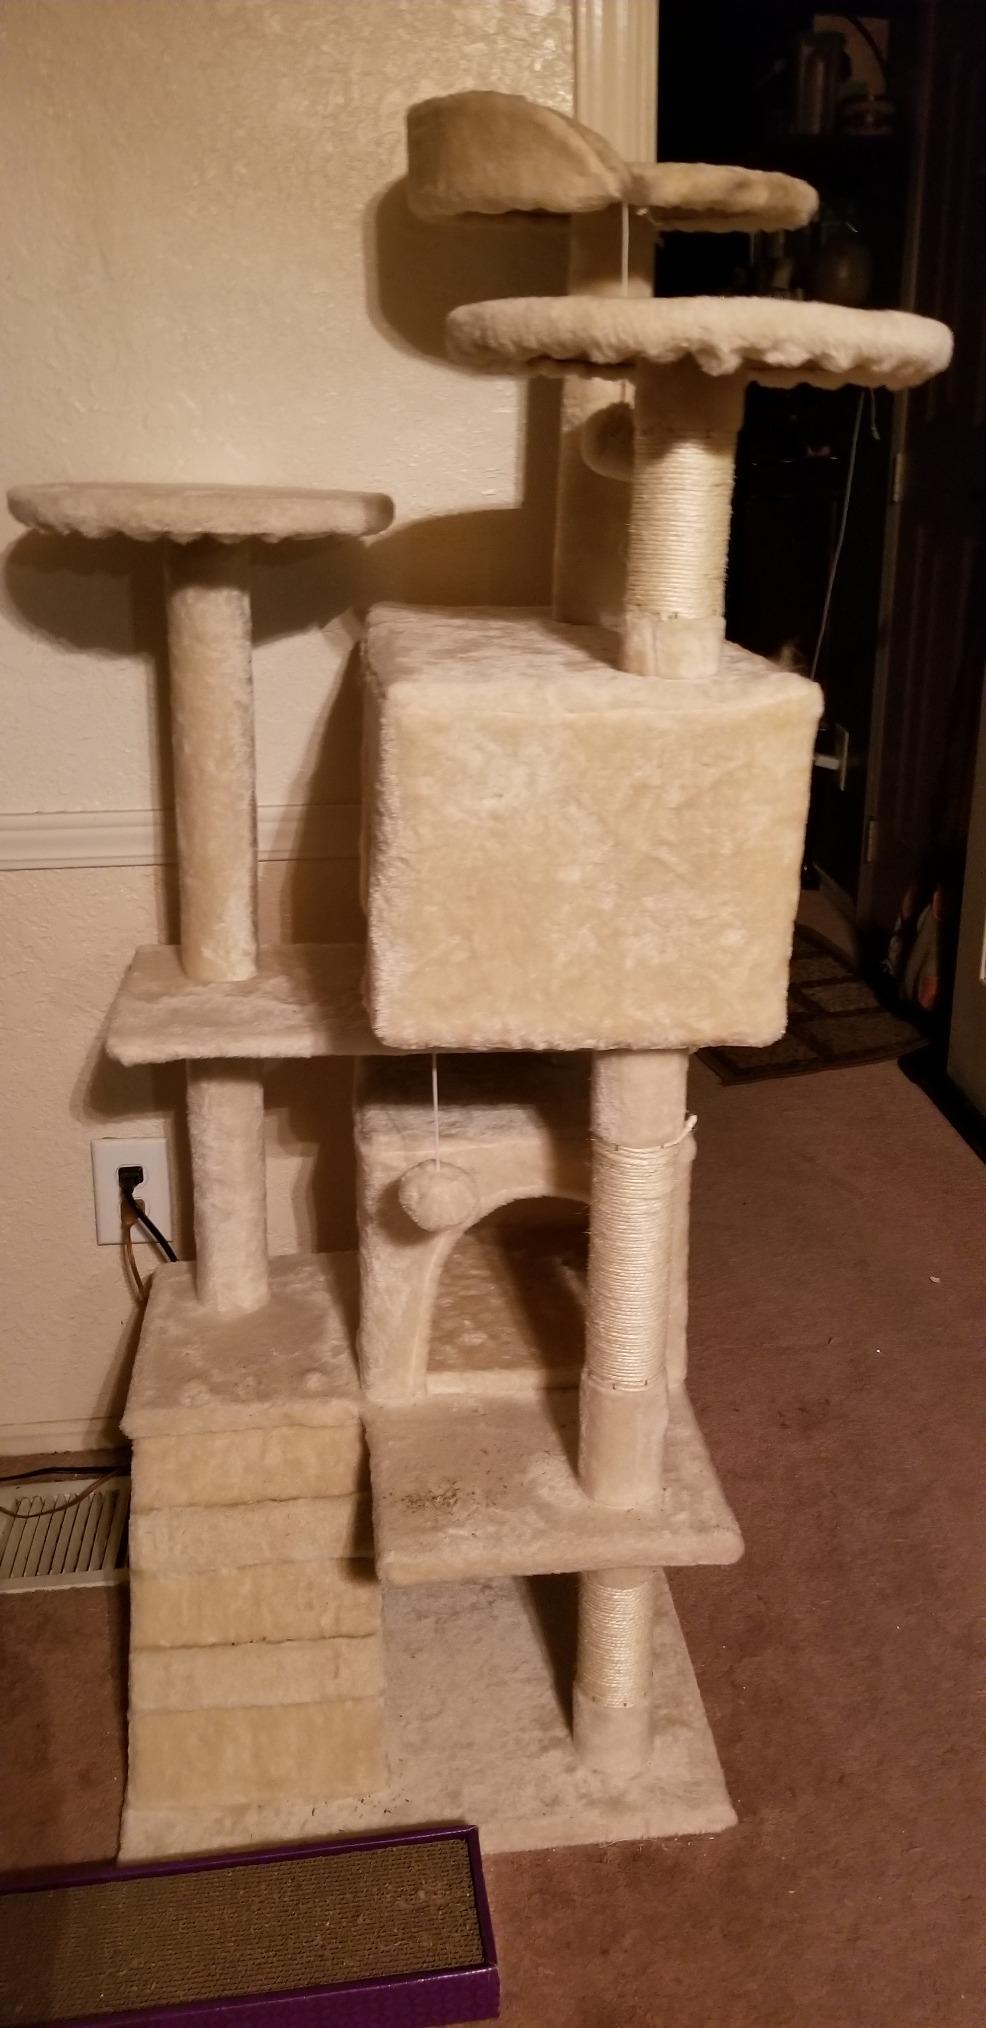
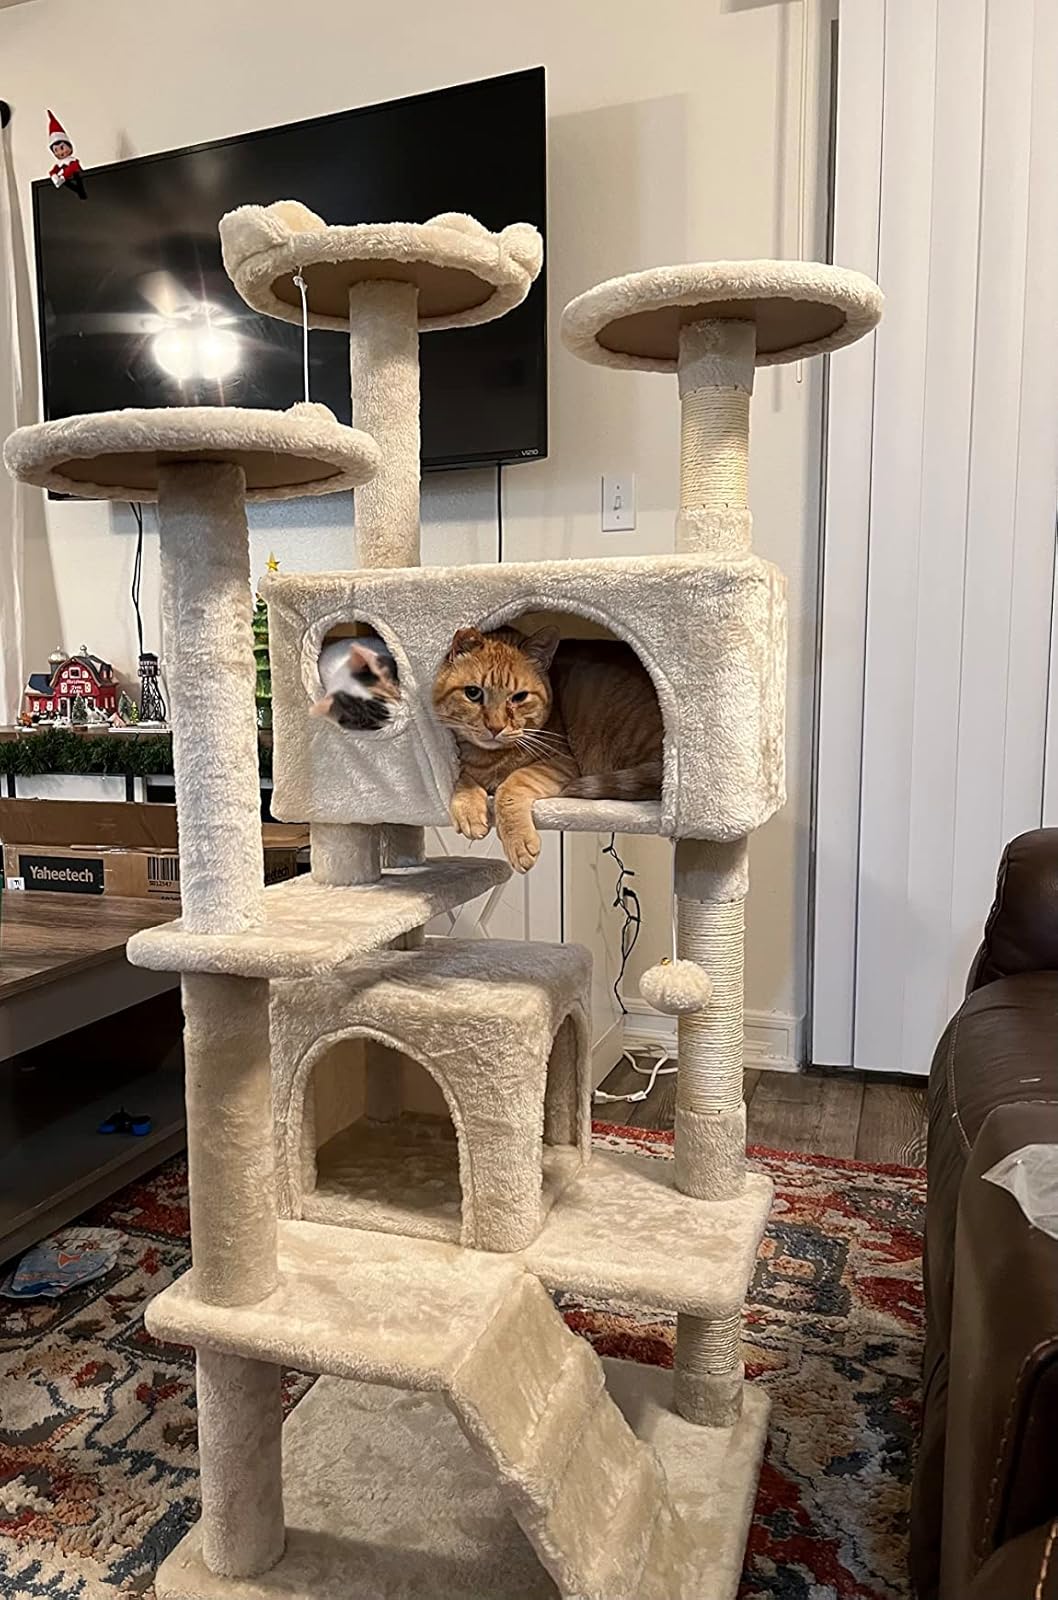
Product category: items_cat tree
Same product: yes